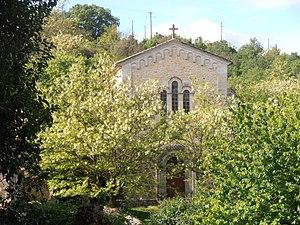
Ardèche, Salavas. Après la destruction des églises par les protestants en 1568 et suite à la loi sur la liberté des cultes après la révolution, une nouvelle église catholique et un temple seront construits. La cloche de l'église (1848) est présentée devant l'édifice
Salavas est une commune française, située dans le département de l'Ardèche en région Auvergne-Rhône-Alpes.